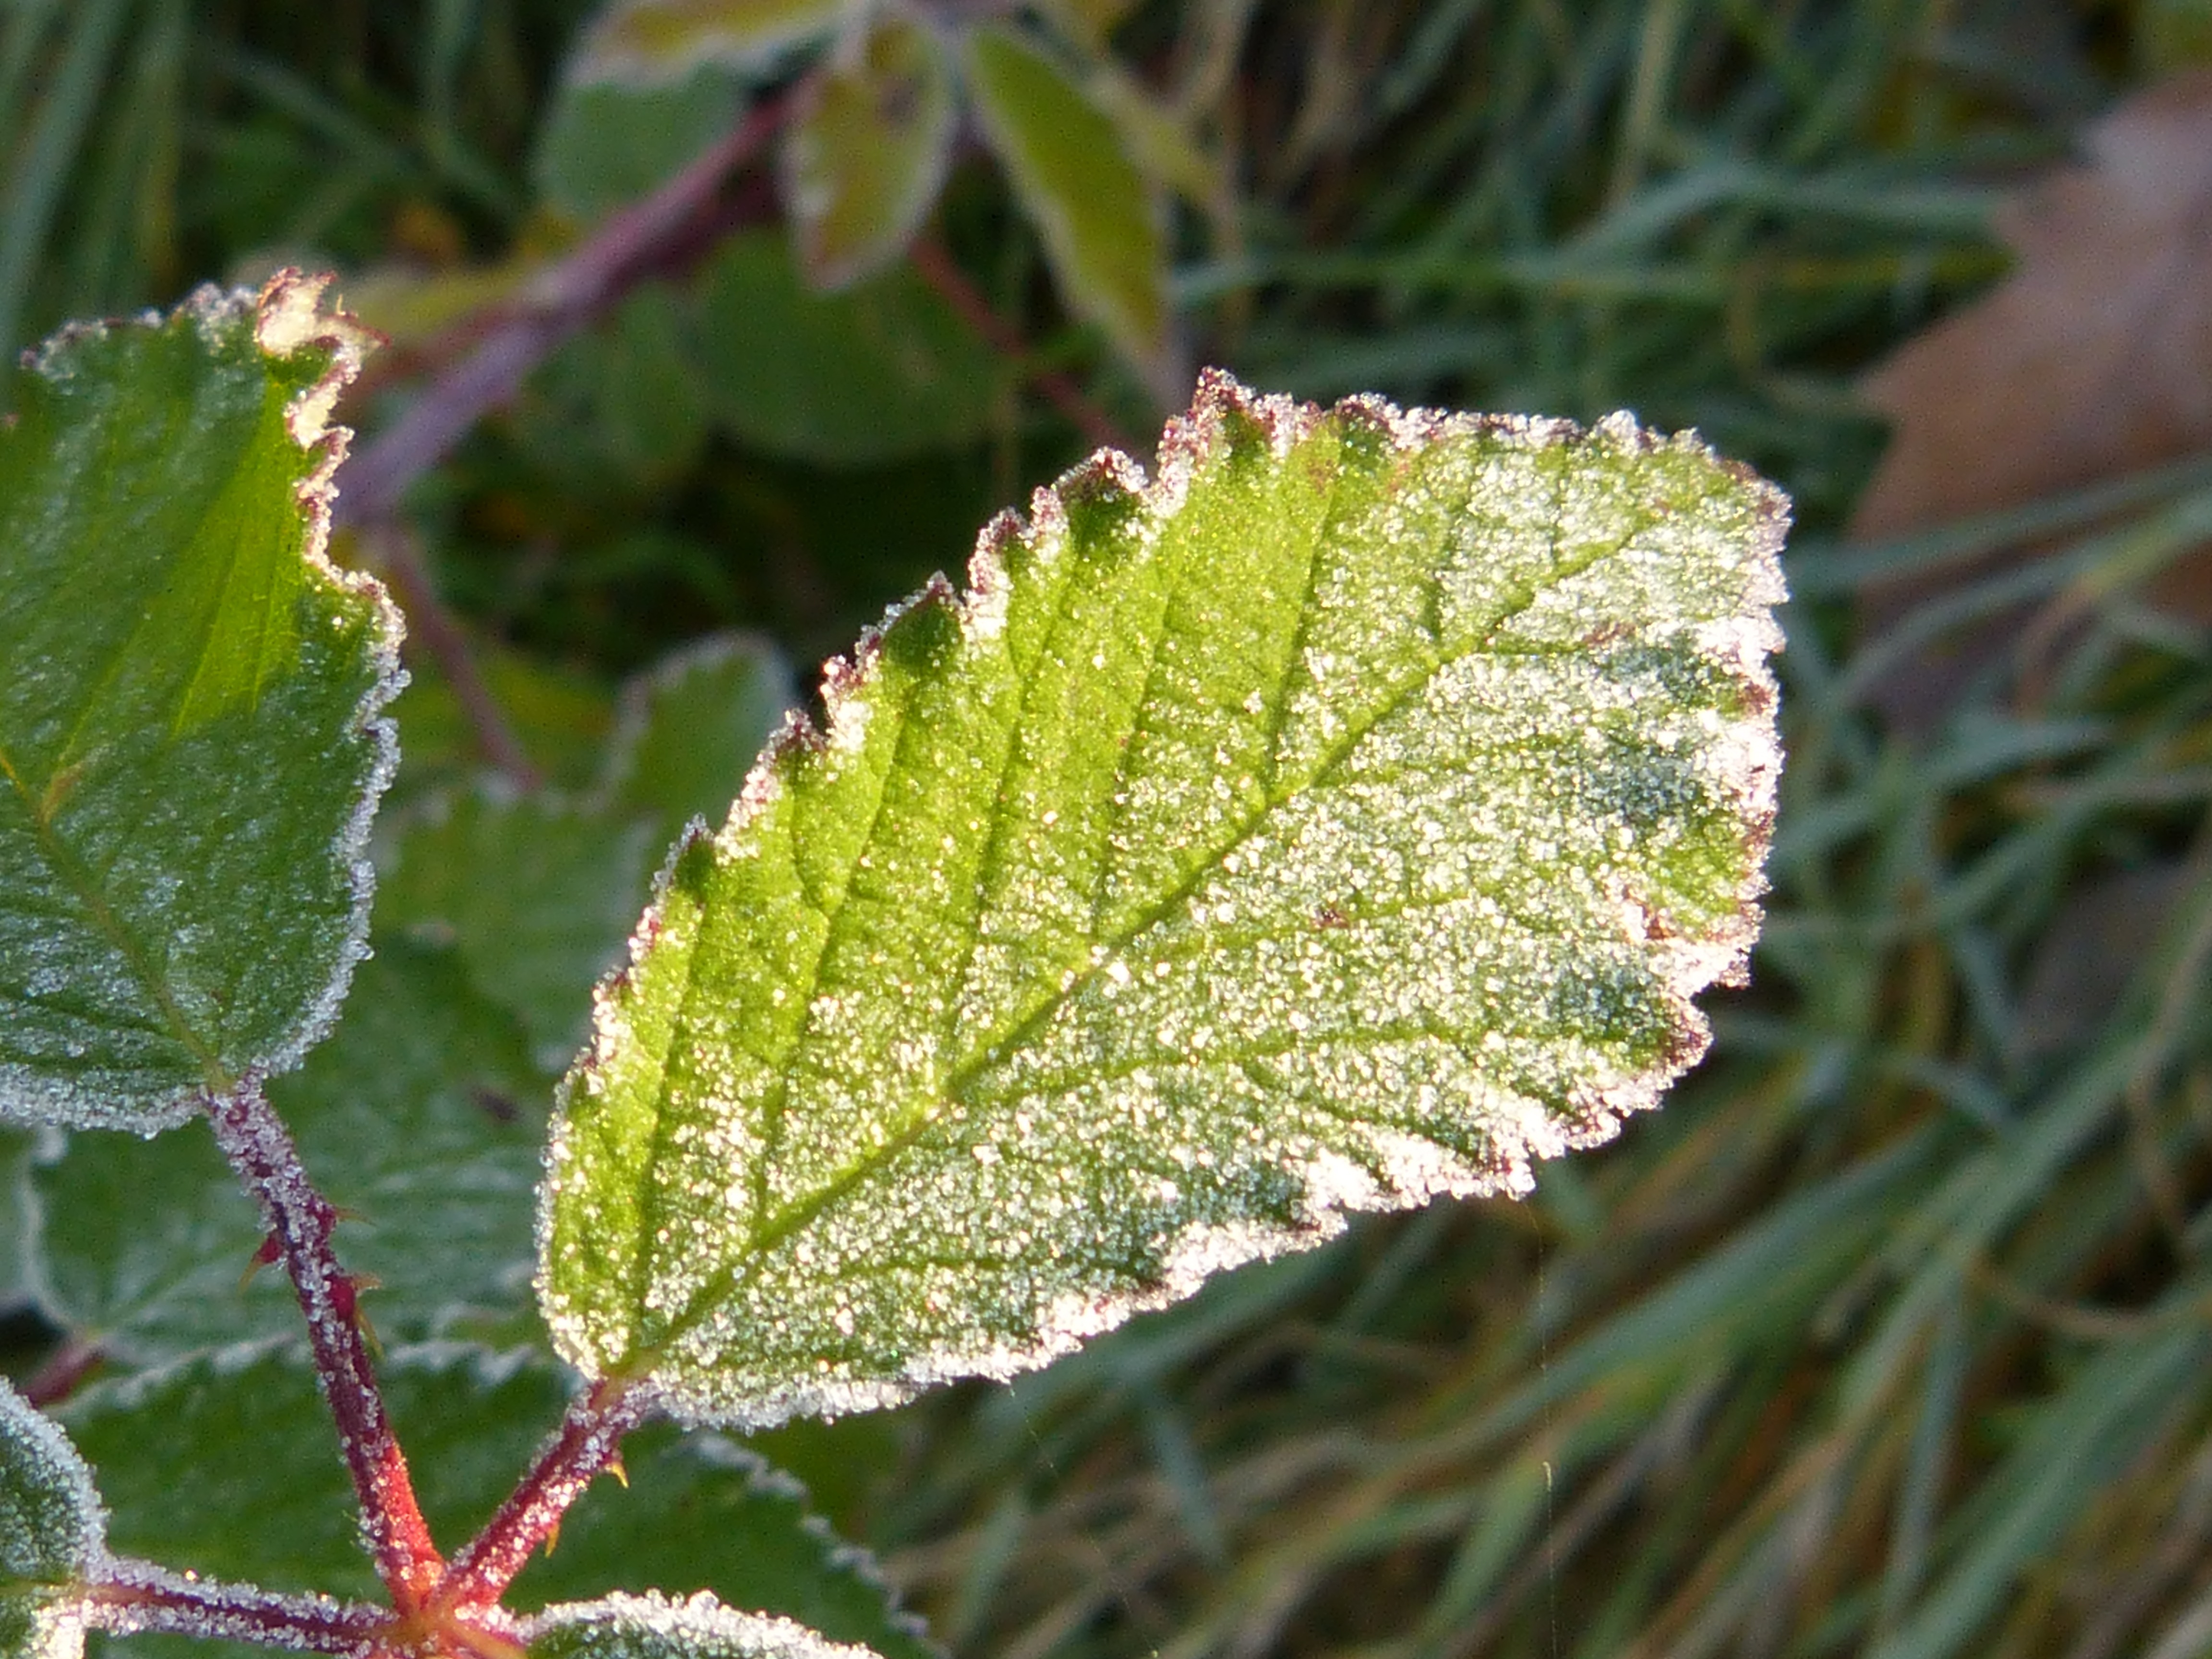
tree, nature, branch, cold, winter, plant, leaf, flower, frost, green, produce, autumn, botany, frozen, flora, close up, shrub, deciduous, hoarfrost, macro photography, flowering plant, woody plant, land plant